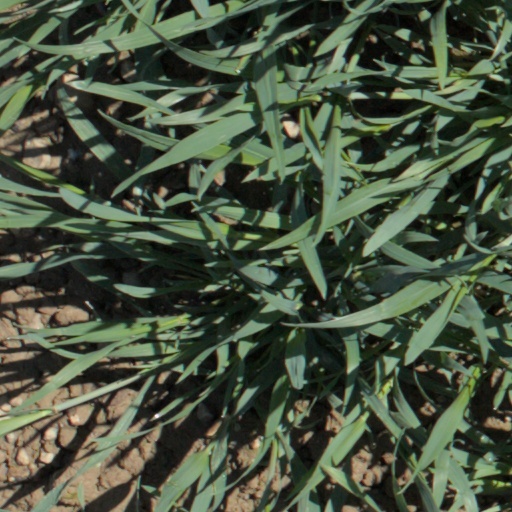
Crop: wheat